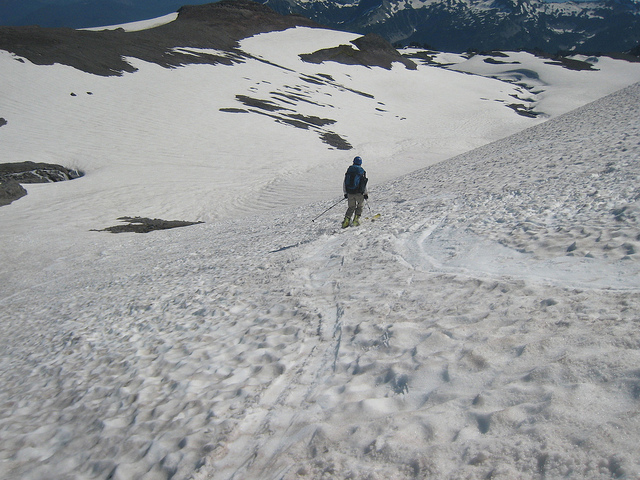
user: Given an image and a question. Answer the question in a short answer. Question: Can you name the place where this snowfall is seen? Short Answer:
assistant: mountain